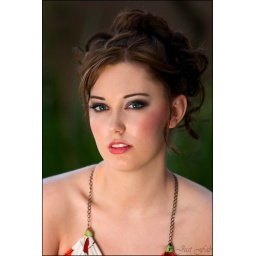
Natural light in the shade of a building with silver reflected light.Hair and makeup by Meggie Dennis.